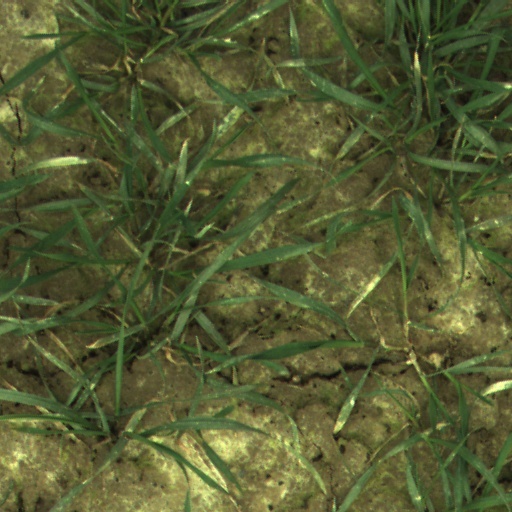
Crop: wheat